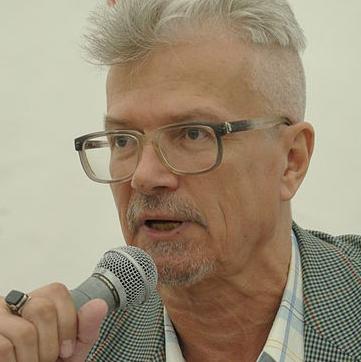
Age: 67